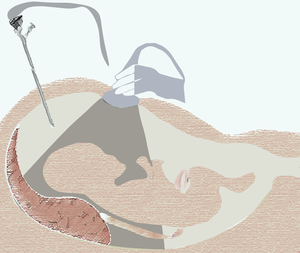
Fœtoscopie
La chirurgie fœtale regroupe certaines interventions sur le fœtus humain, ayant pour but d'apporter des traitements, sans lesquels l'évolution naturelle de la grossesse, serait une détérioration irréversible des fonctions fœtales. Il s'agit d'une discipline relativement récente, et qui est en constant mouvement. Seules certaines Maternités en France, sont habilitées à pratiquer la chirurgie prénatale.